Varuna

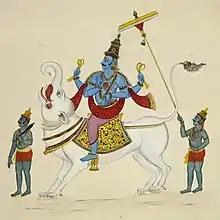
Varuna on a Makara with attendants, gouache on paper, c. 1820

By the time of the "Puranas" (mostly composed between 300 CE and 1000 CE), ancient Vedic deities such as Indra and Varuna are often portrayed as having diminished in power and esteem. They are frequently shown as subordinate to other gods, particularly Vishnu, Krishna and Shiva, and are sometimes humiliated by the increasingly dominant and aggressive Asuras, the term which, unlike in the "Vedas", now only denotes to malevolent beings. In the "Puranas" (mostly composed between 300 CE and 1000 CE), the portrayal of Varuna remains broadly consistent with his depiction in the epics, but his divine attributes and roles are further elaborated, sometimes alluding to his Vedic associations. He continues to be described as the regent of the western direction and the guardian of the water element.